Stephen Hale

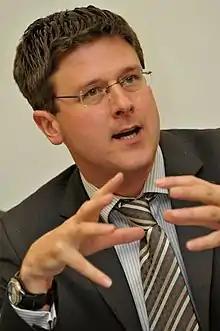
Stephen Hale

Stephen Hale OBE is the founding Chief Executive of Climate Catalyst, established in 2021 to spark collective action on climate change through mobilising private sector and civil society actors in Europe, India and Indonesia. Climate Catalyst programmes currently focus on accelerating action in industrial sectors including steel and aviation.